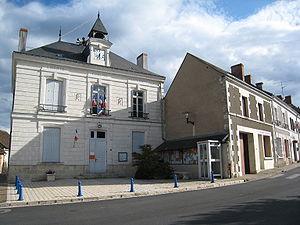
Charnizay est une commune française du département d'Indre-et-Loire, en région Centre-Val de Loire.